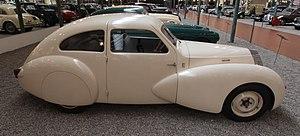
La Bugatti Type 73 est une voiture de sport de luxe de 1947, du constructeur automobile Bugatti, ultime création d'Ettore Bugatti au moment de sa disparition, dont il n'existe à ce jour qu'un exemplaire + deux modèles de course reconstitués des années 1960. Elle est classée véhicules automobiles protégés au titre des monuments historiques français depuis 1978, avec 430 modèles de la Collection Schlumpf de la cité de l'automobile de Mulhouse.